Anne Roiphe

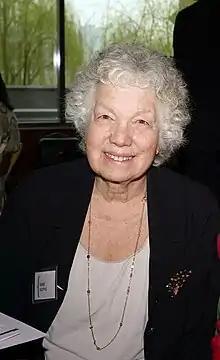
Anne Roiphe at the Jewish Women's Archive awards luncheon in 2012

Anne Roiphe (born December 25, 1935) is an American writer and journalist. She is best known as a first-generation feminist and author of the novel "Up the Sandbox" (1970), filmed as a starring vehicle for Barbra Streisand in 1972. In 1996, "Salon" called the book "a feminist classic."